SS John Mitchell (1906)

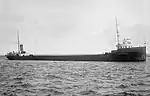
"John Mitchell" underway

"John Mitchell" was built for the Cornell Steamship Company of Chicago, Illinois, which was managed by C.W. Elphicke (Elphicke & Company), also of Chicago. She was first enrolled at Port Huron, Michigan, on April 2, 1907. She was re-enrolled in Detroit, Michigan, on April 7, and was permanently enrolled in Cleveland on May 13. Her home port was Fairport, Ohio. "John Mitchell" entered service later in 1907. She carried coal on upbound voyages, and iron ore on downbound ones.